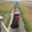
Label: train